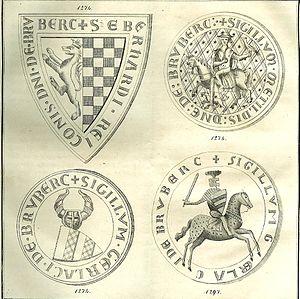
Differents Sceaux de la famille Breuberg
Les seigneurs de Breuberg étaient une famille seigneuriale franconienne issue du Odenwald, descendante des seigneurs de Lützelbach, éteinte en 1323.